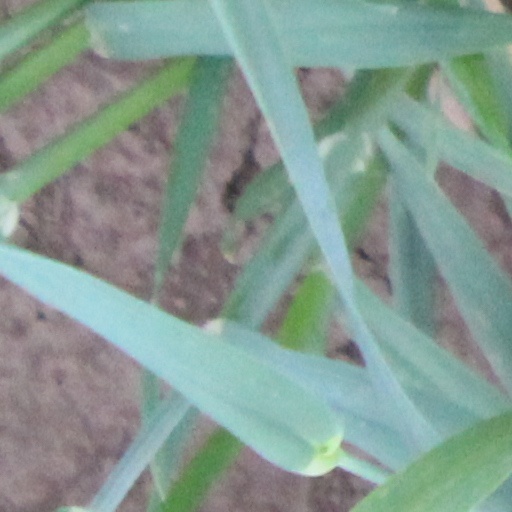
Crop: wheat